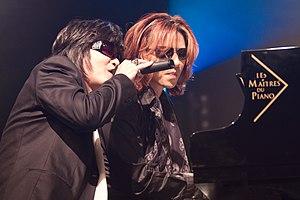
Toshi et Yoshiki, de X Japan, en duo à Japan Expo 2010 (Paris, France).